Maru, Kathmandu

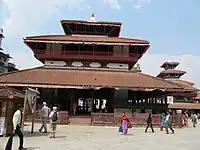
Maru Satah

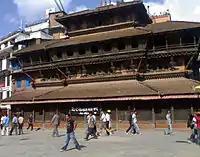
Dhansa Dega

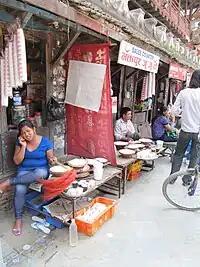
Yogurt sellers at Silyan Sata

Maru is a historic neighborhood in central Kathmandu, Nepal and one of the most important cultural spots in the city. It is linked with the origin of the name Kathmandu, and forms part of what is generically known as Durbar Square (including Kathmandu Durbar Square, Patan Durbar Square, and Bhaktapur Durbar Square), the old royal palace complexes of temples, shrines and palace buildings all of which have been declared UNESCO World Heritage Sites.